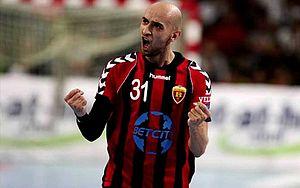
Timour Anatolievitch Dibirov, né le 30 juillet 1983 à Petrozavodsk, est un joueur de handball international russe. Il est actuellement parmi les ailiers gauches les plus spectaculaires et efficaces.